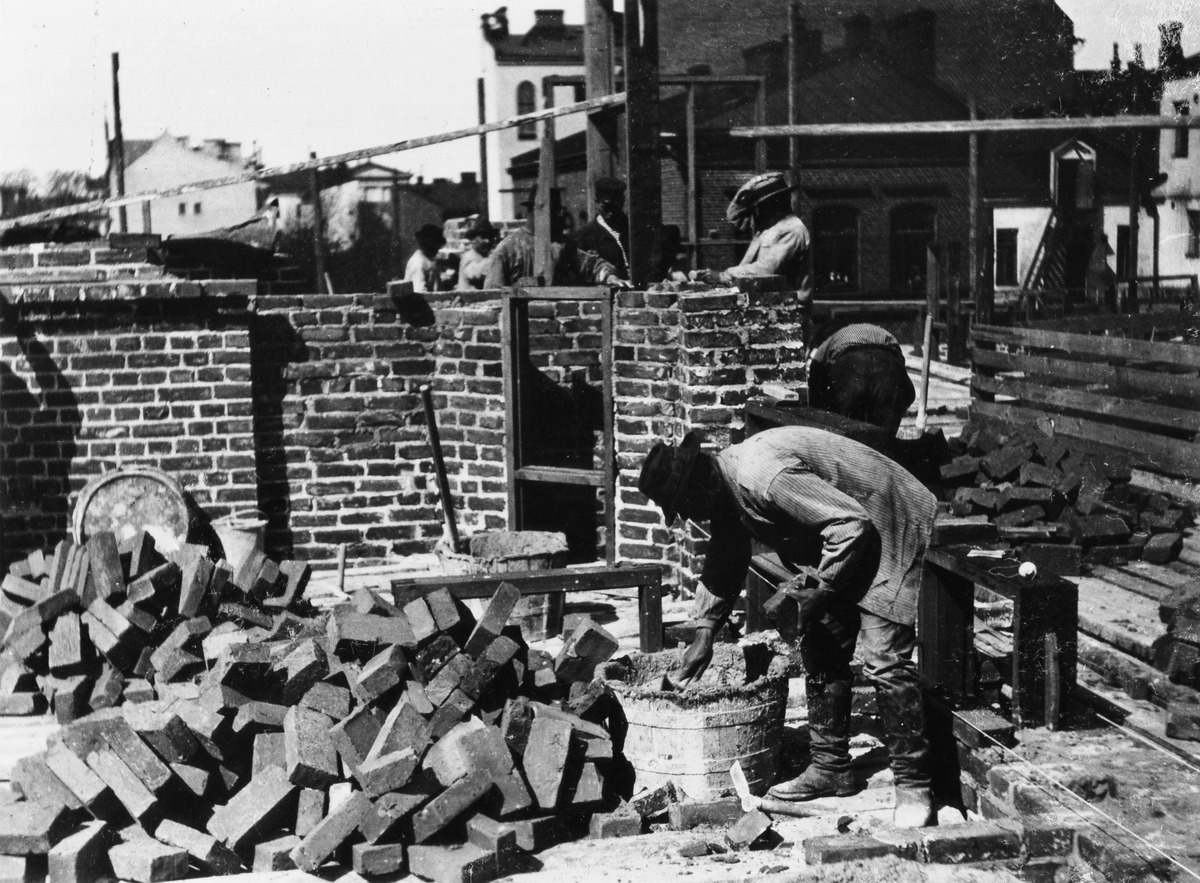
Talonrakennustöitä
sisällön kuvaus: Talonrakennustöitä. Muuraustöitä. Konstantininkatu 9 (=Meritullikatu). mustavalkoinen
Kuvaaja: Andersin, Ernst, valokuvaaja
Ajankohta: kuvausaika 1904
Paikka: Suomi, Uusimaa, Helsinki, Kruununhaka Helsinki, Meritullinkatu 9
Aiheet: rakentaminen kaupunkirakentaminen, rakennustyöläiset, runkorakenteet lattiat seinät, muuraus, hirret, työvaatteet, työkalupakit